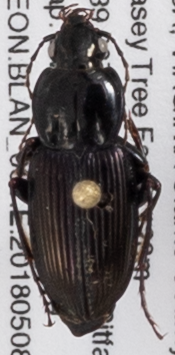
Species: Pterostichus trinarius
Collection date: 2018-05-08
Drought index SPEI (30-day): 0.302
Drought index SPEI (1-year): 0.17
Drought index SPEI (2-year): -0.212